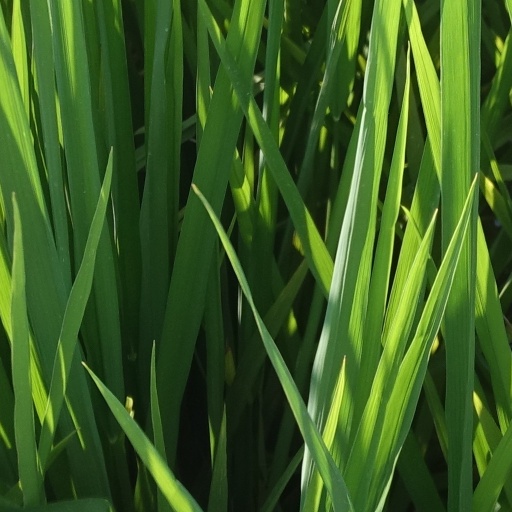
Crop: rice